North Fork Valley Rural Historic District

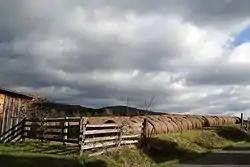
Rolls of straw in the North Fork Valley Rural Historic District

North Fork Valley Rural Historic District is a national historic district located near Blacksburg, Montgomery County, Virginia. The district encompasses 125 contributing buildings, 5 contributing sites, and 18 contributing structures. It consists of a significant rural landscape and an important collection of domestic and agricultural buildings, reflecting important agricultural practices in the region from 1745–1940. It includes domestic and agricultural buildings, a historic archaeological site, as well as an early-20th century school, two late-19th century churches, and five mid- to late-19th century industrial resources including three standing mills, a tanyard site, and a brick kiln site.